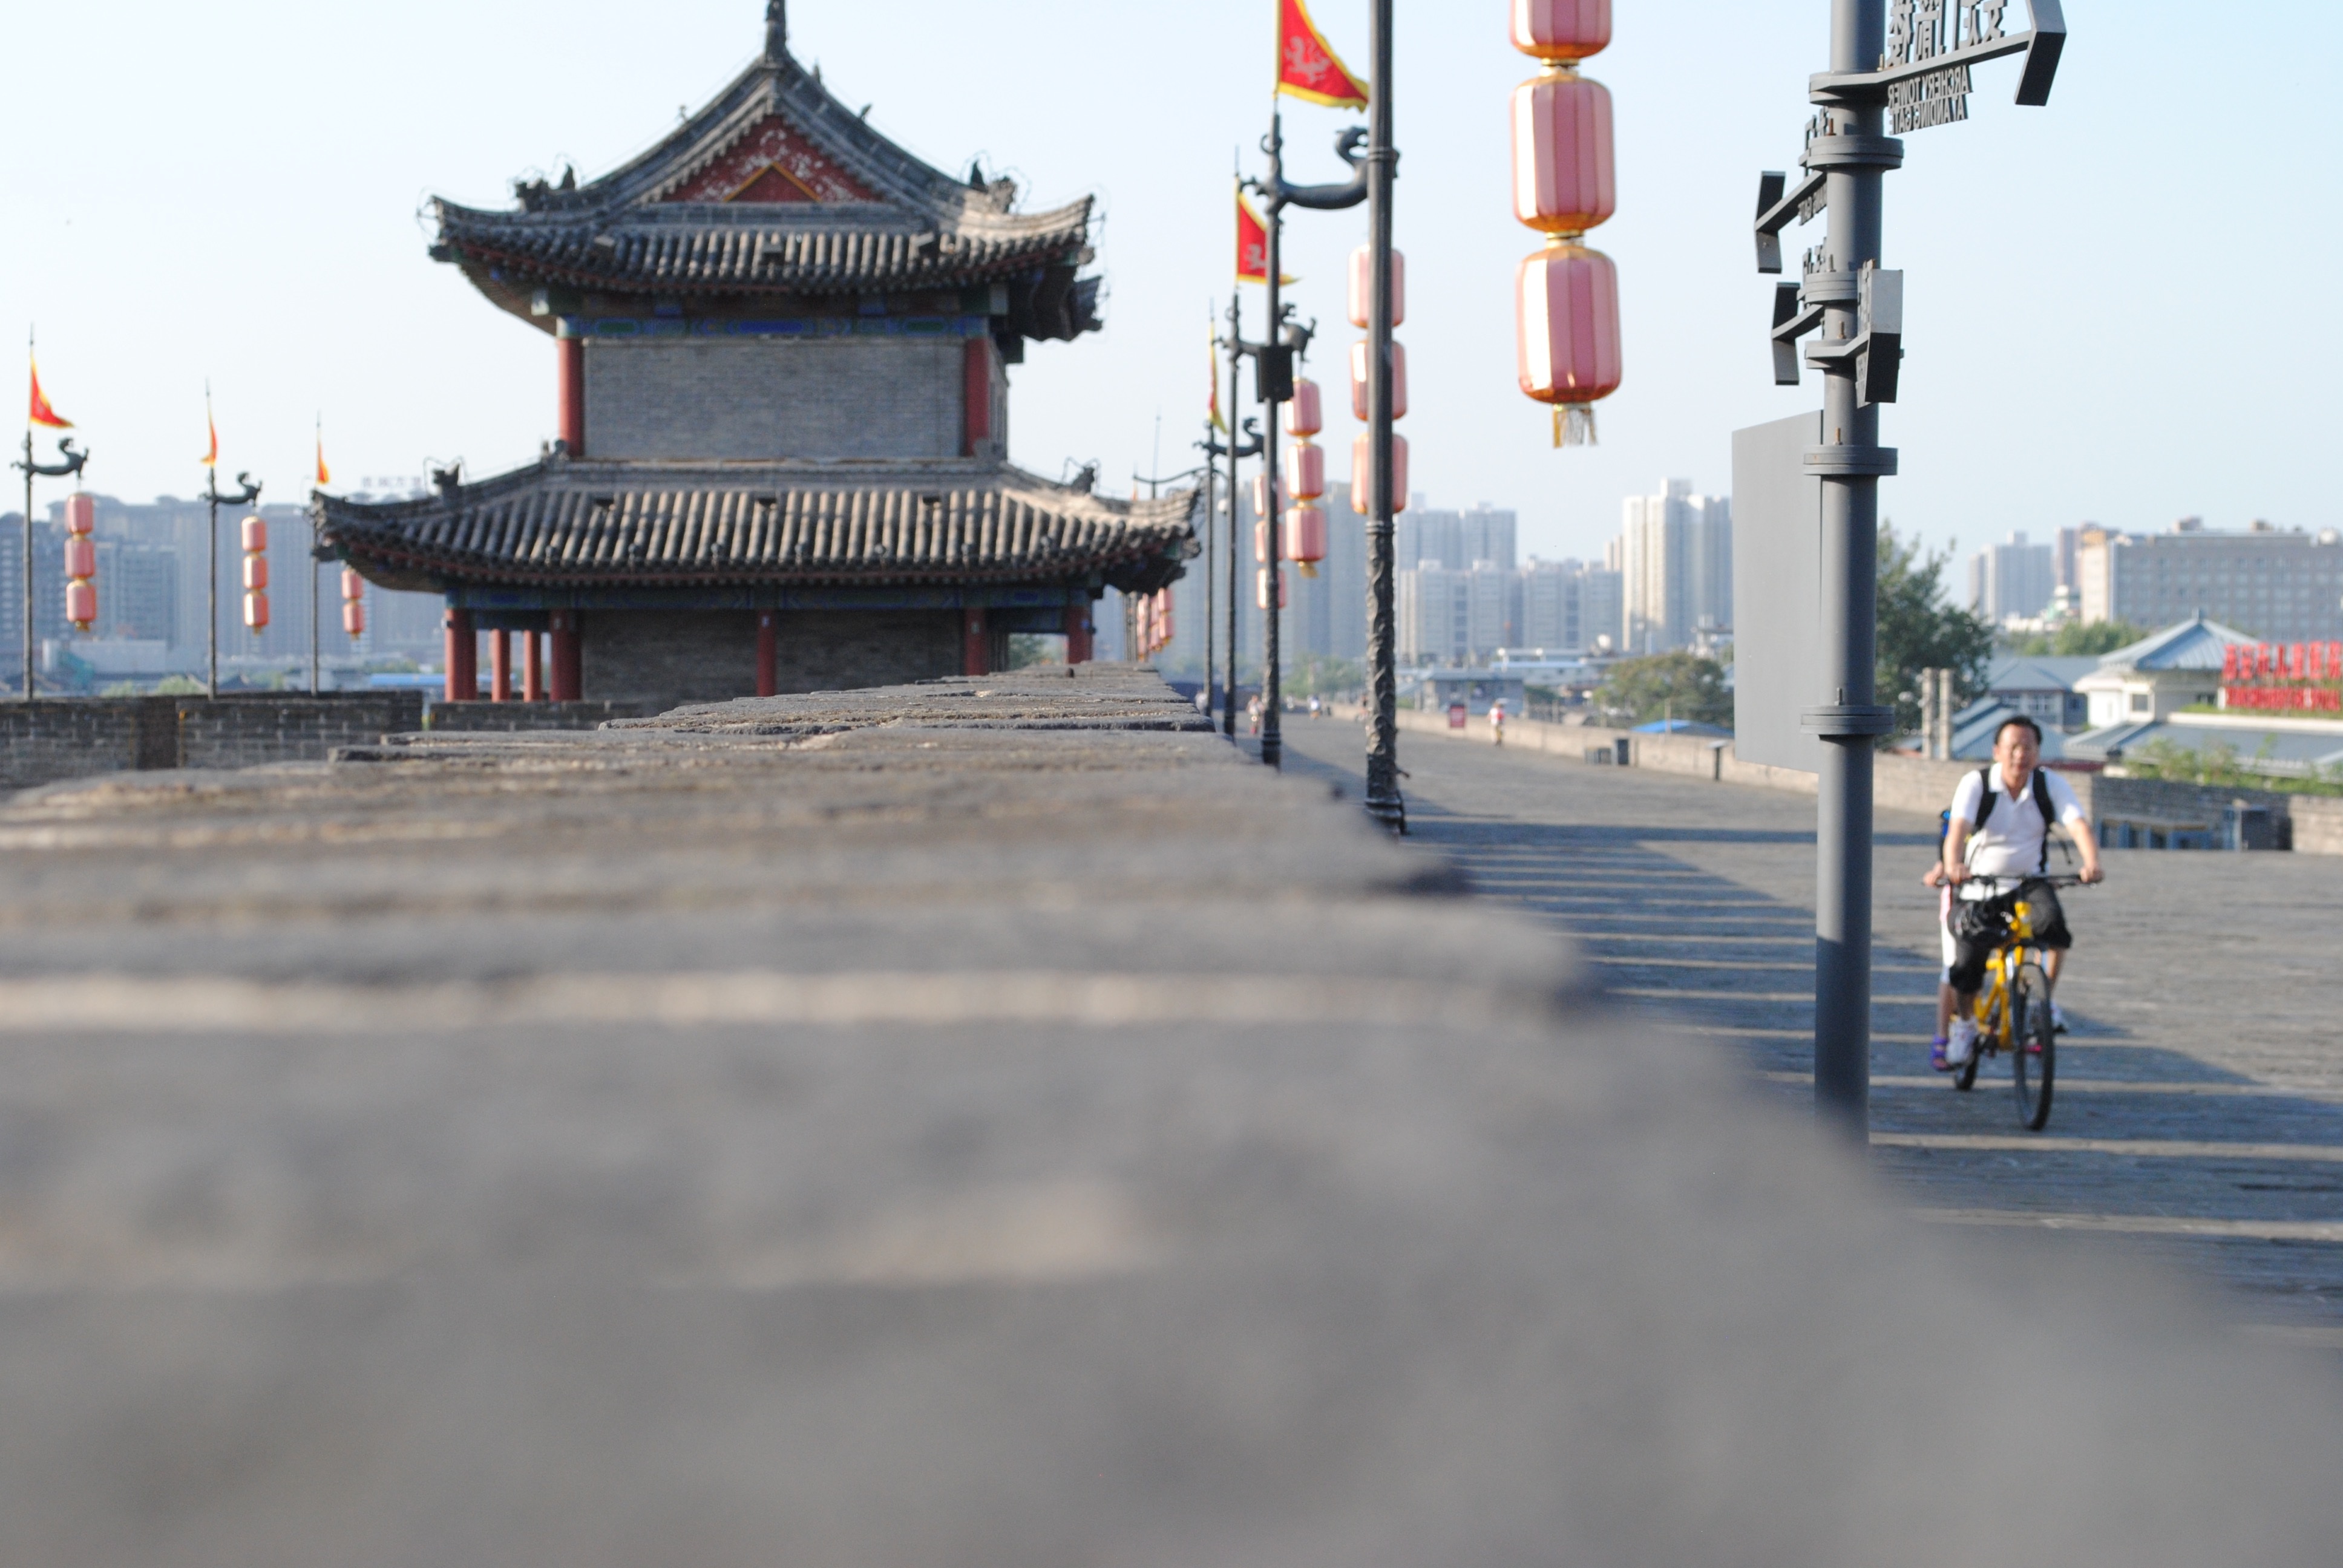
boardwalk, walkway, tower